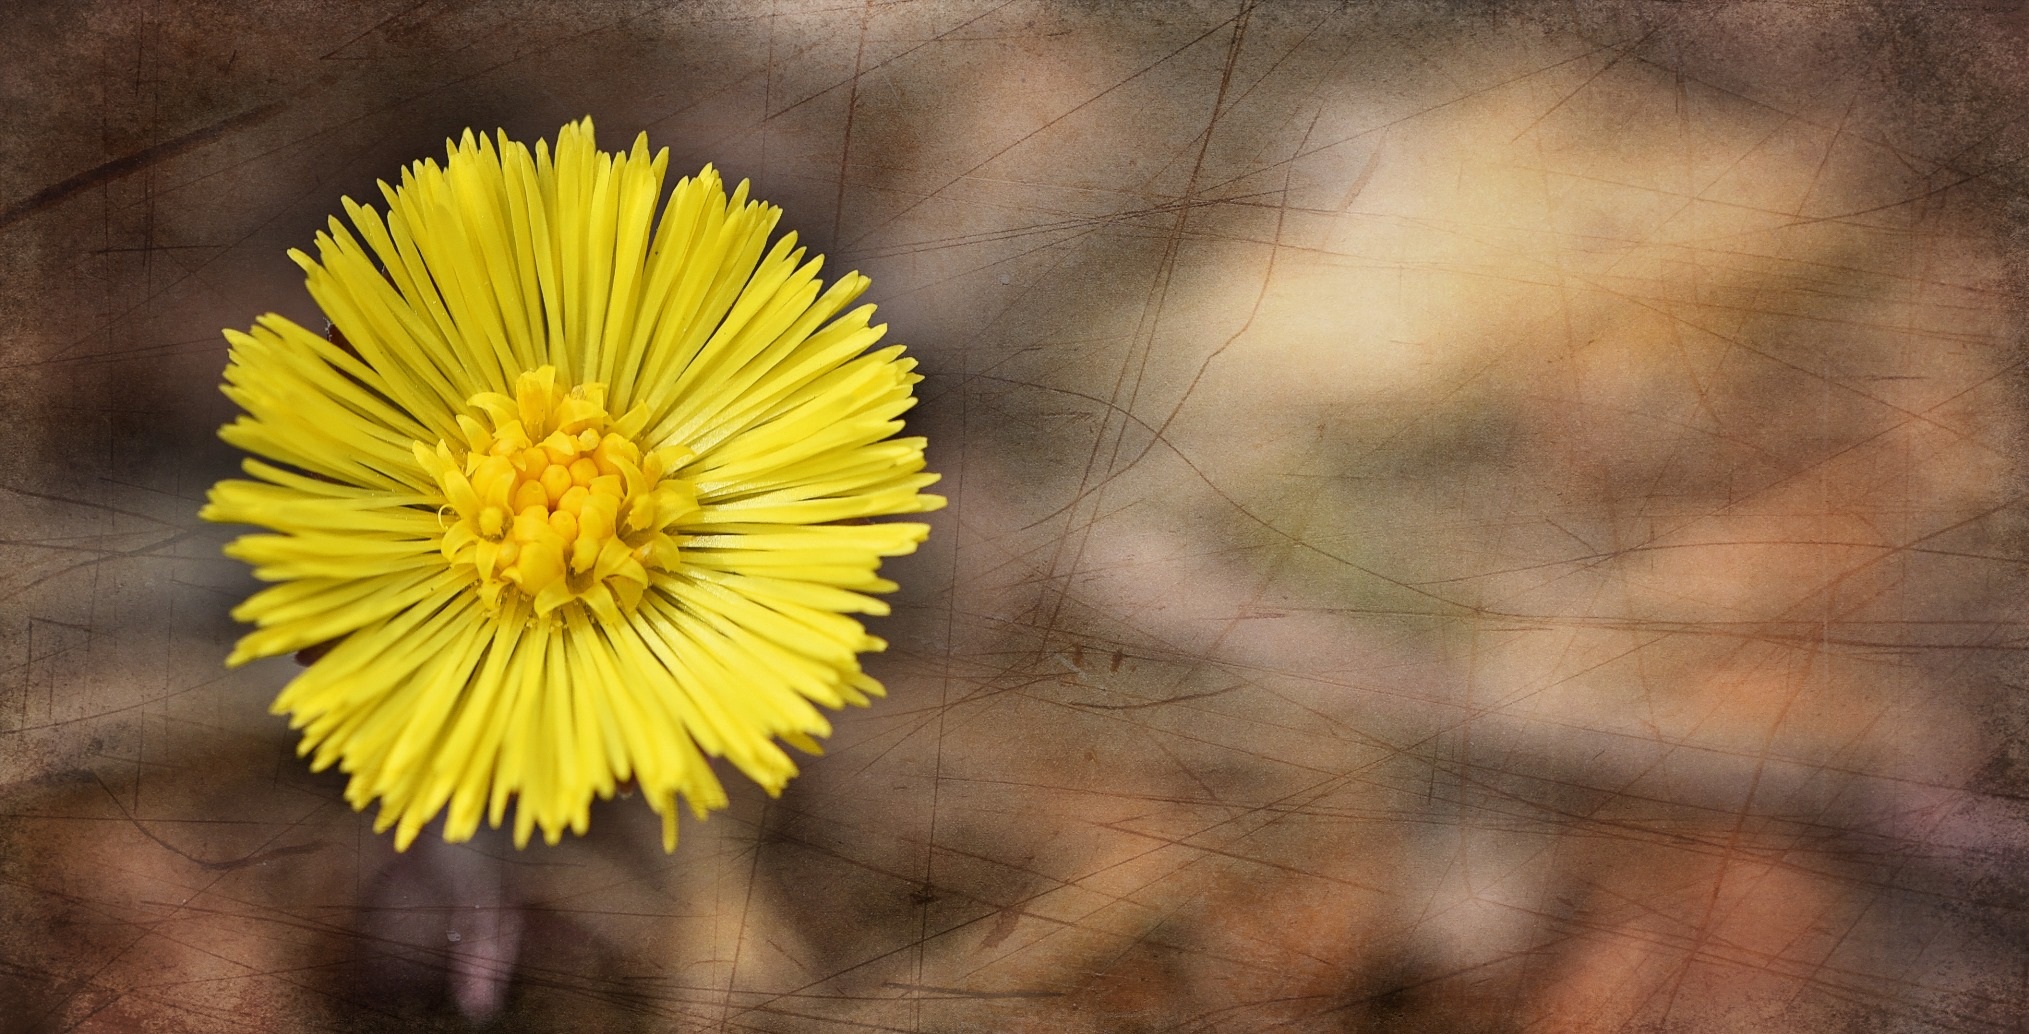
nature, blossom, plant, photography, dandelion, sunlight, leaf, flower, petal, bloom, autumn, botany, yellow, close, flora, yellow flower, wildflower, close up, pointed flower, background, early bloomer, text freedom, macro photography, flowering plant, daisy family, forest flower, tussilago farfara, plant stem, land plant